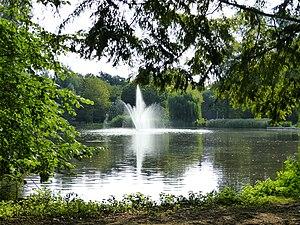
L'Oosterpark est un parc néerlandais situé à Amsterdam, au cœur de l'arrondissement Oost. Bordé au nord-est par l'Institut royal des Tropiques sur le Mauritskade, il comporte deux lieux d'importance : le monument national célébrant l'abolition de l'esclavage, qui date de 1863 aux Pays-Bas, ainsi que l'œuvre d'art De Schreeuw, inaugurée en 2007 pour commémorer l'assassinat de Theo van Gogh.